List of Middlebury College buildings

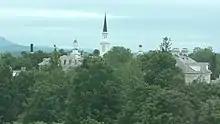
Middlebury College

The following buildings are located on Middlebury College's campus in the Champlain Valley in Vermont, United States.